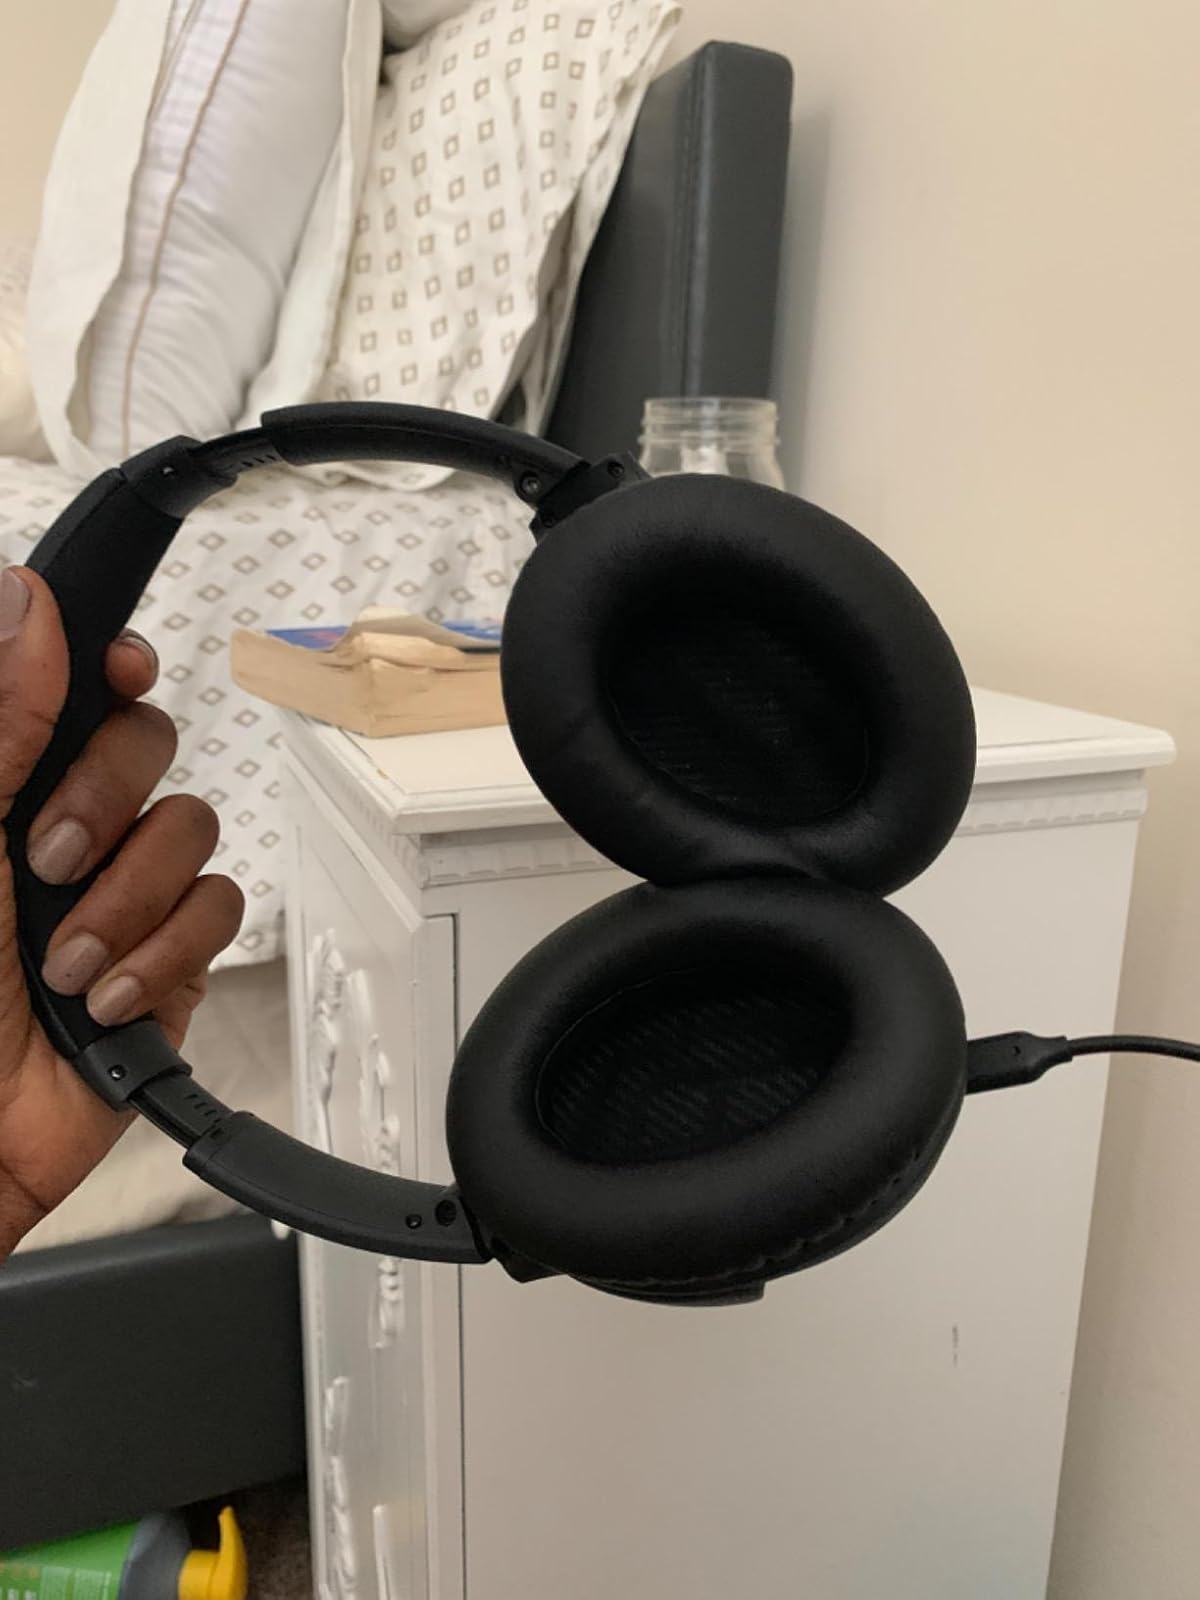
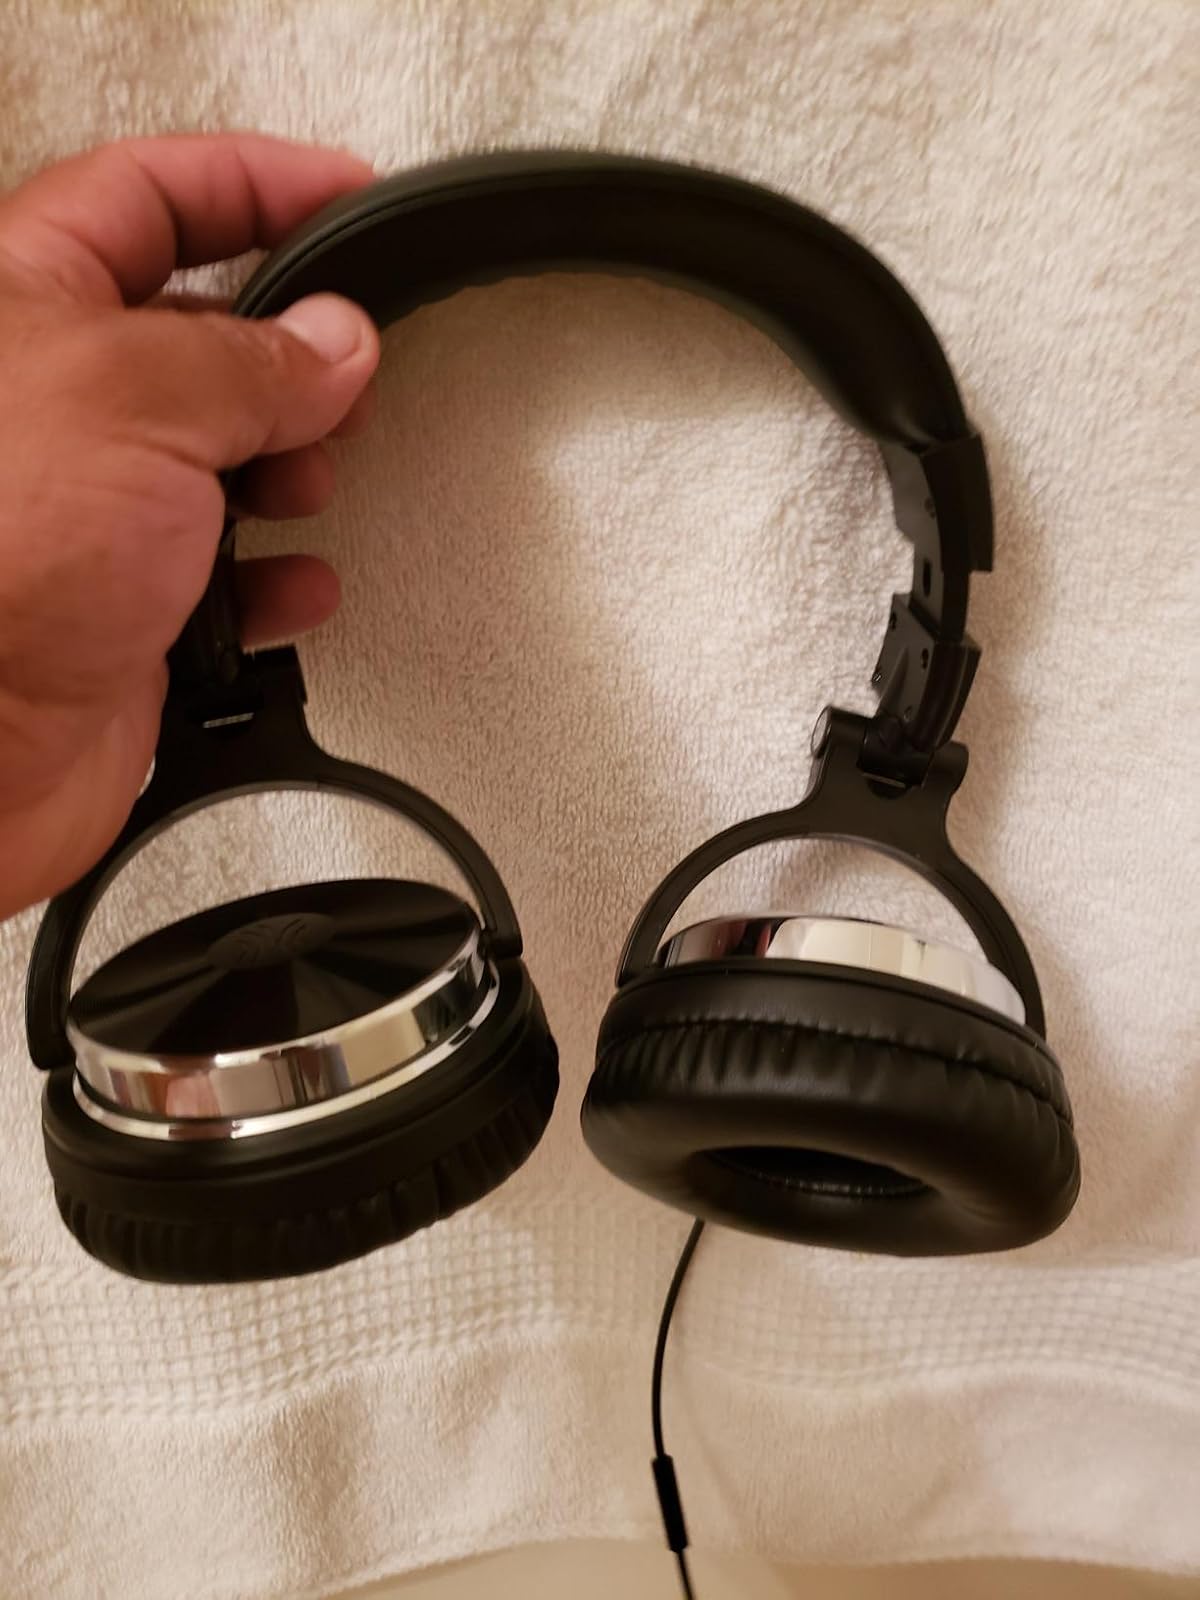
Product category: headphones
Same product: no